Ryan Succop

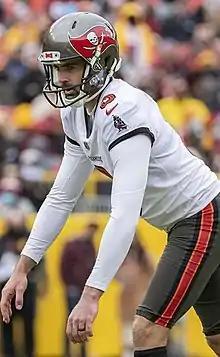
Succop with the Tampa Bay Buccaneers in 2021

Ryan Barrow Succop (born September 19, 1986) is an American former professional football player who was a placekicker in the National Football League (NFL). He played college football for the South Carolina Gamecocks and was the 2009 Mr. Irrelevant by virtue of being selected by the Kansas City Chiefs with the final pick of the 2009 NFL draft. Succop was the Buccaneers starting placekicker in their 31–9 victory over the Chiefs in Super Bowl LV, becoming the first Mr. Irrelevant to play and win a Super Bowl as a starter and an active player.